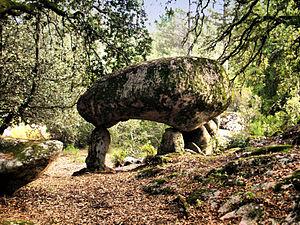
San-Gavino-di-Carbini, Alta-Rocca (Corse) - Dolmen sur la route de Pacciunituli.
L'Alta Rocca est une région naturelle de Corse située dans l'arrière-pays de Sartène. Elle culmine au Monte Incudine à 2 134 mètres d'altitude et a pour capitale Levie.
Cet article présente la liste des sites mégalithiques de la Corse-du-Sud, en France.
San-Gavino-di-Carbini est une commune française située dans la circonscription départementale de la Corse-du-Sud et le territoire de la collectivité de Corse. Le village appartient à la piève de Carbini, en Alta Rocca.